The Whale (2022 film)

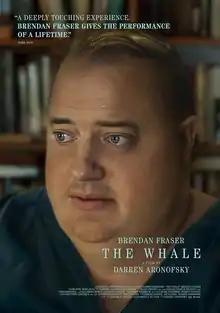
Theatrical release poster

The Whale is a 2022 American psychological drama film directed by Darren Aronofsky and written by Samuel D. Hunter, based on his 2012 play. The film stars Brendan Fraser, Sadie Sink, Hong Chau, Ty Simpkins and Samantha Morton. The plot follows a morbidly obese, reclusive English teacher who tries to restore his relationship with his teenage daughter, whom he had abandoned eight years earlier. The film was shot from March 8 to April 7, 2021, in Newburgh, New York.